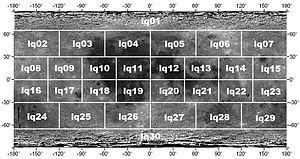
La Lune a été divisée en 30 quadrangles par le United States Geological Survey à l'échelle de la carte au 1/2 500 000. À l'échelle 1: 1 000 000, elle est divisée en 144 quadrangles.